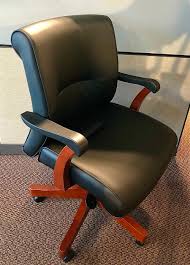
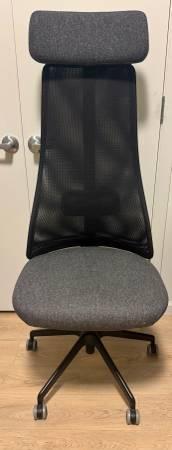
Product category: items_chair
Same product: no